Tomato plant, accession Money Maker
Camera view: horizontal (90 deg, fisheye); turntable rotation: 270 degrees
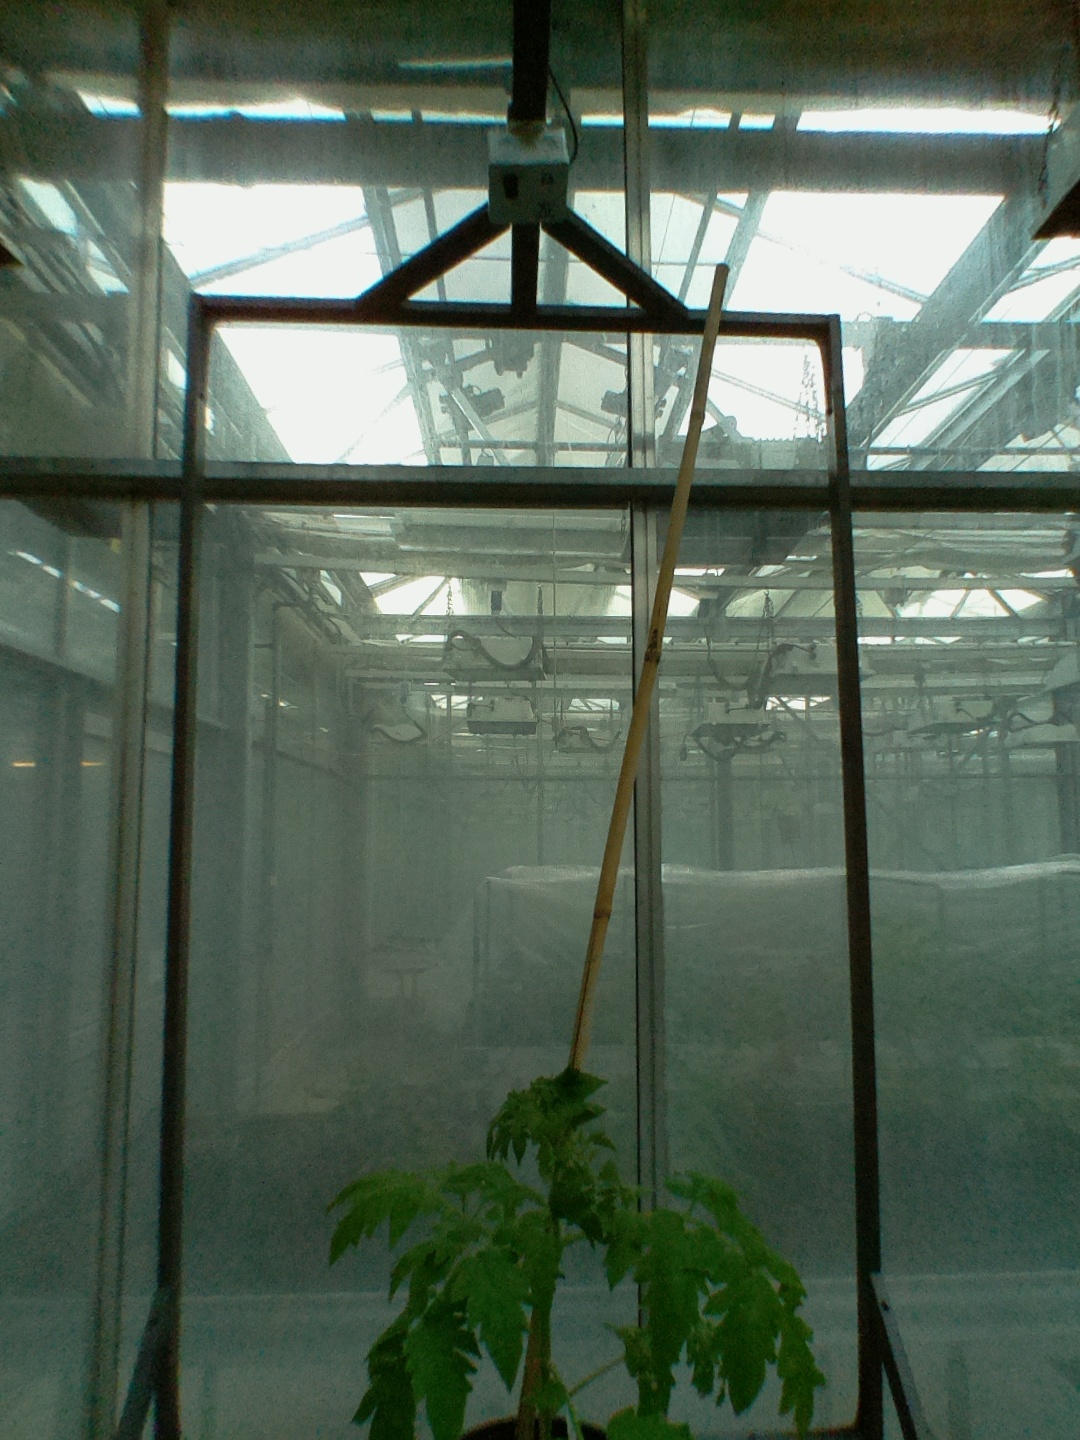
BBCH growth stage 13: 6 of true leaves visible